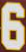
Number: 6